Hüseyin Atalay

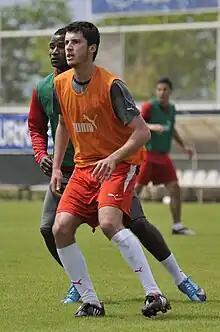
Hüseyin Atalay in 2009

Hüseyin Atalay (born 27 October 1991) is a Turkish footballer who plays as a midfielder for Bursa Yıldırımspor.